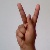
The image shows a hand gesture representing the letter 'K' in Indian Sign Language.